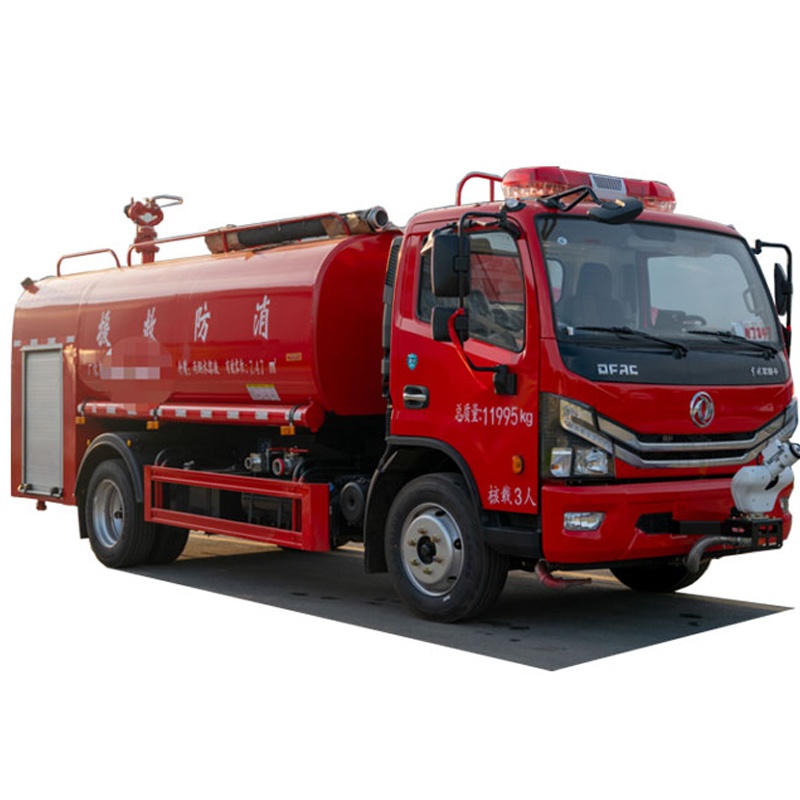
Dongfeng 4X2 8000L water tank fire truck
Brand: Chengli Special Automobile Co.,Ltd
The fire truck is composed of a chassis, equipment box, tank body, fire power transmission system, fire hydraulic system, fire intelligent control system, electrical system, auxiliary lighting device, etc. The biggest characteristics of fire trucks are flexibility, good handling, and easy maintenance. It can be widely used in public security fire brigades, factories, mining enterprises, communities, townships, forests, and other places, and can quickly extinguish initial fires. Model: CLW5110GSS6XF Volume: 8000L Total Weight: 11300kg Curbe Weight: 4800kg Size of Outter: 6960*2200*2810(mm) fire pump: CB10/60 WheelBase: 3800mm Tire Size: 7.50R16 Transmission: 6-Speed Tire Number: 6+1 Front/Rear Axle: 2.2T/5T Brake System: Air Brake Fuel Type: Diesel Emission Standard: Euro 3 Engine Model: YC4FA120-33 Power: 88kw/120HP Displacement: 2980ml
Category: Vehicles & Parts > Vehicles > Motor Vehicles > Service & Utility Vehicles > Emergency Vehicles > Fire Trucks